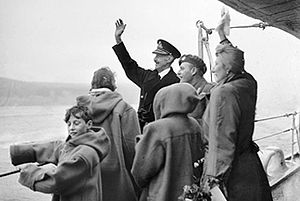
Norge under 2. verdenskrig / Krigens afslutning
Kongefamilien vender tilbage til Oslo i juni 1945
Norge under 2. verdenskrig beskriver Norges situation under 2. verdenskrig fra krigens udbrud i september 1939 til fredsslutningen i Europa i maj 1945.